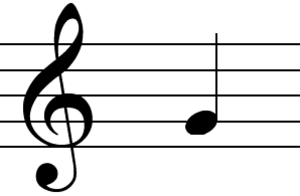
Node (musik) / Nodesystemet
En g-nøgle, der indikerer tonen g.
En node er i musikken et abstrakt udtryk for en tones højde og varighed, tonens højde angives ved dens grundfrekvens.